White-starred robin

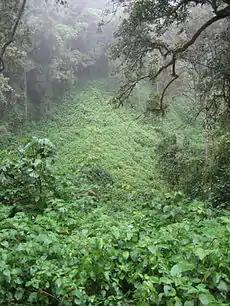
Moist forest and forest edge is the principal habitat. This forest at Mount Kilimanjaro is home to an endemic subspecies of the white-starred robin.

The white-starred robin is a small robin, in length and weighing between , with the females being slightly smaller than the males. The plumage of the nominate race is slate-grey on the head, with a white spot in front of each eye and another small one on the throat. The mantle and part of the wings are green (moss-green in the mantle, olive-green on the wings), the rest of the wings are bluish grey, and the tail is black with yellow lateral stripes. The breast and belly are bright yellow, and the legs are pinkish. The plumage of both sexes are alike. The bill is broad and black, and unlike other robin species, is surrounded by well-developed rictal bristles used in flycatching. Juvenile birds are blackish-brown above with golden flecks, and yellow with brown scaling below. The nominate race has a sub-adult plumage, which is dusky olive above, yellow breast and belly, with grey streaks, and the tail is as adult but brownish instead of black. This sub-adult plumage is retained for up to two years.